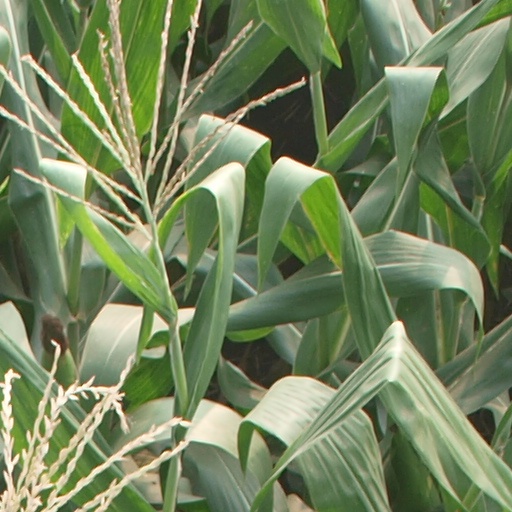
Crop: maize; corn